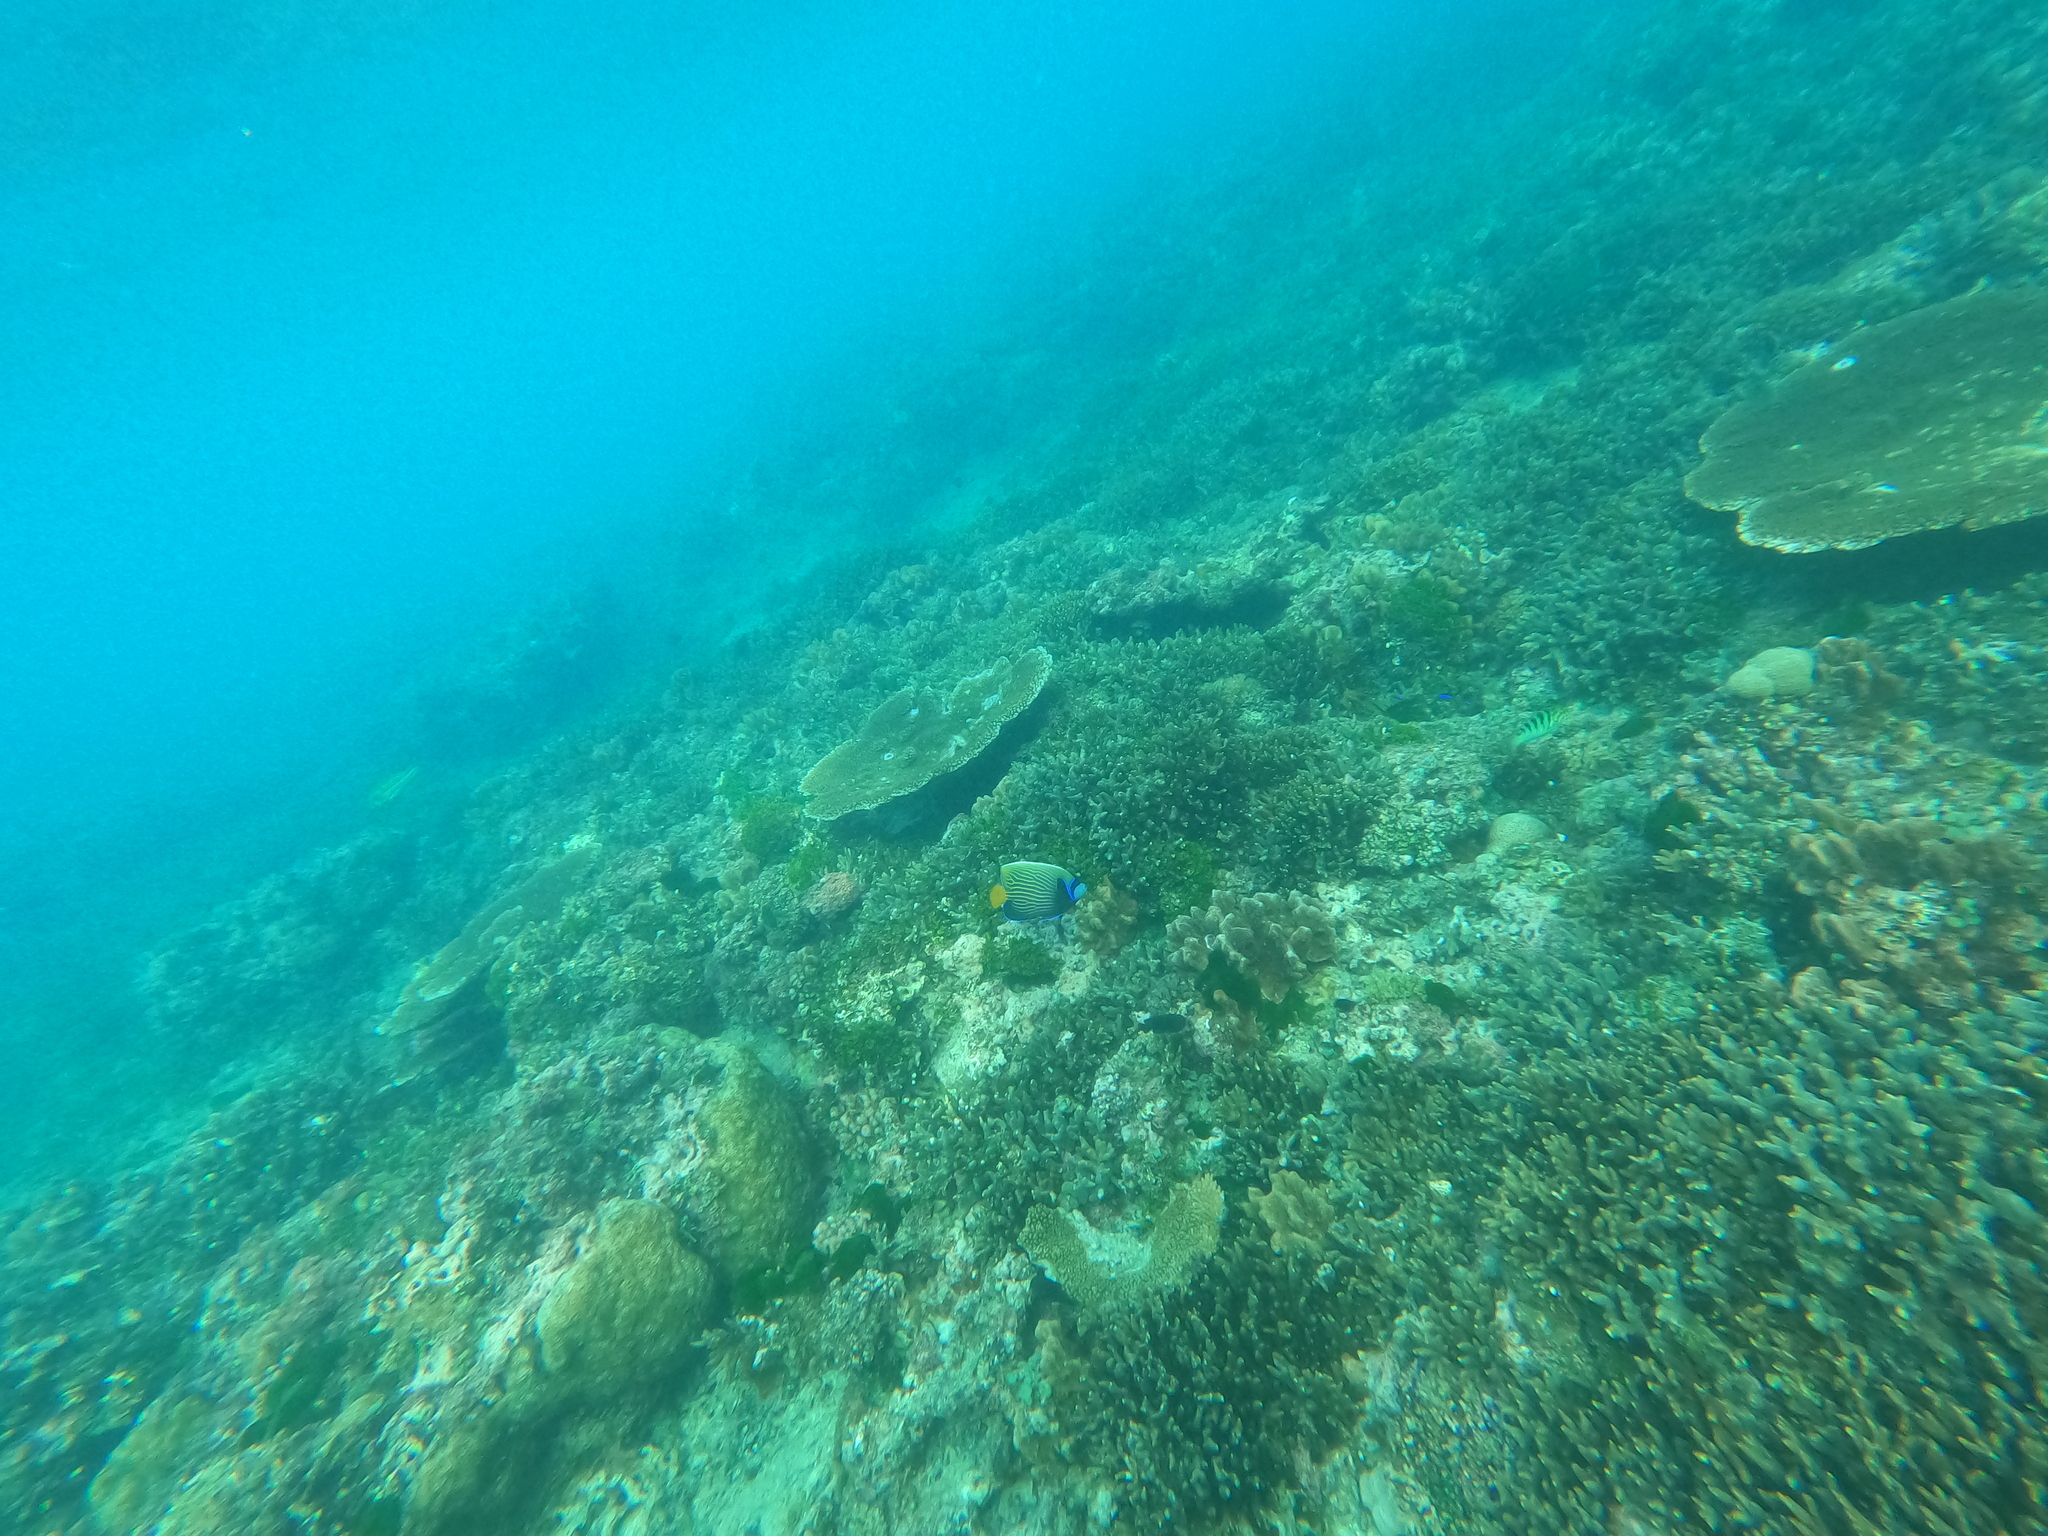
Pomacanthus imperator (Emperor Angelfish)